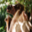
Label: camel